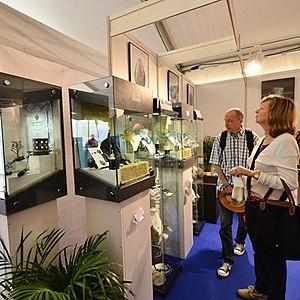
Joaillerie
L'exposition internationale Mineral & Gem, ancienne « Bourse internationale aux minéraux, gemmes, bijoux, fossiles et météorites de Sainte-Marie-aux-Mines » jusqu'en 2011, est la troisième plus grande manifestation dans ce domaine au niveau mondial. Ce salon rassemble aujourd'hui près de 35 000 visiteurs à chaque édition.